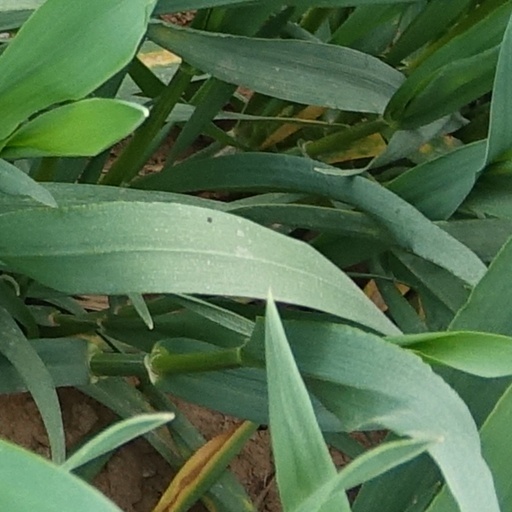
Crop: wheat